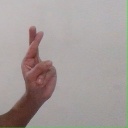
अक्षर: र